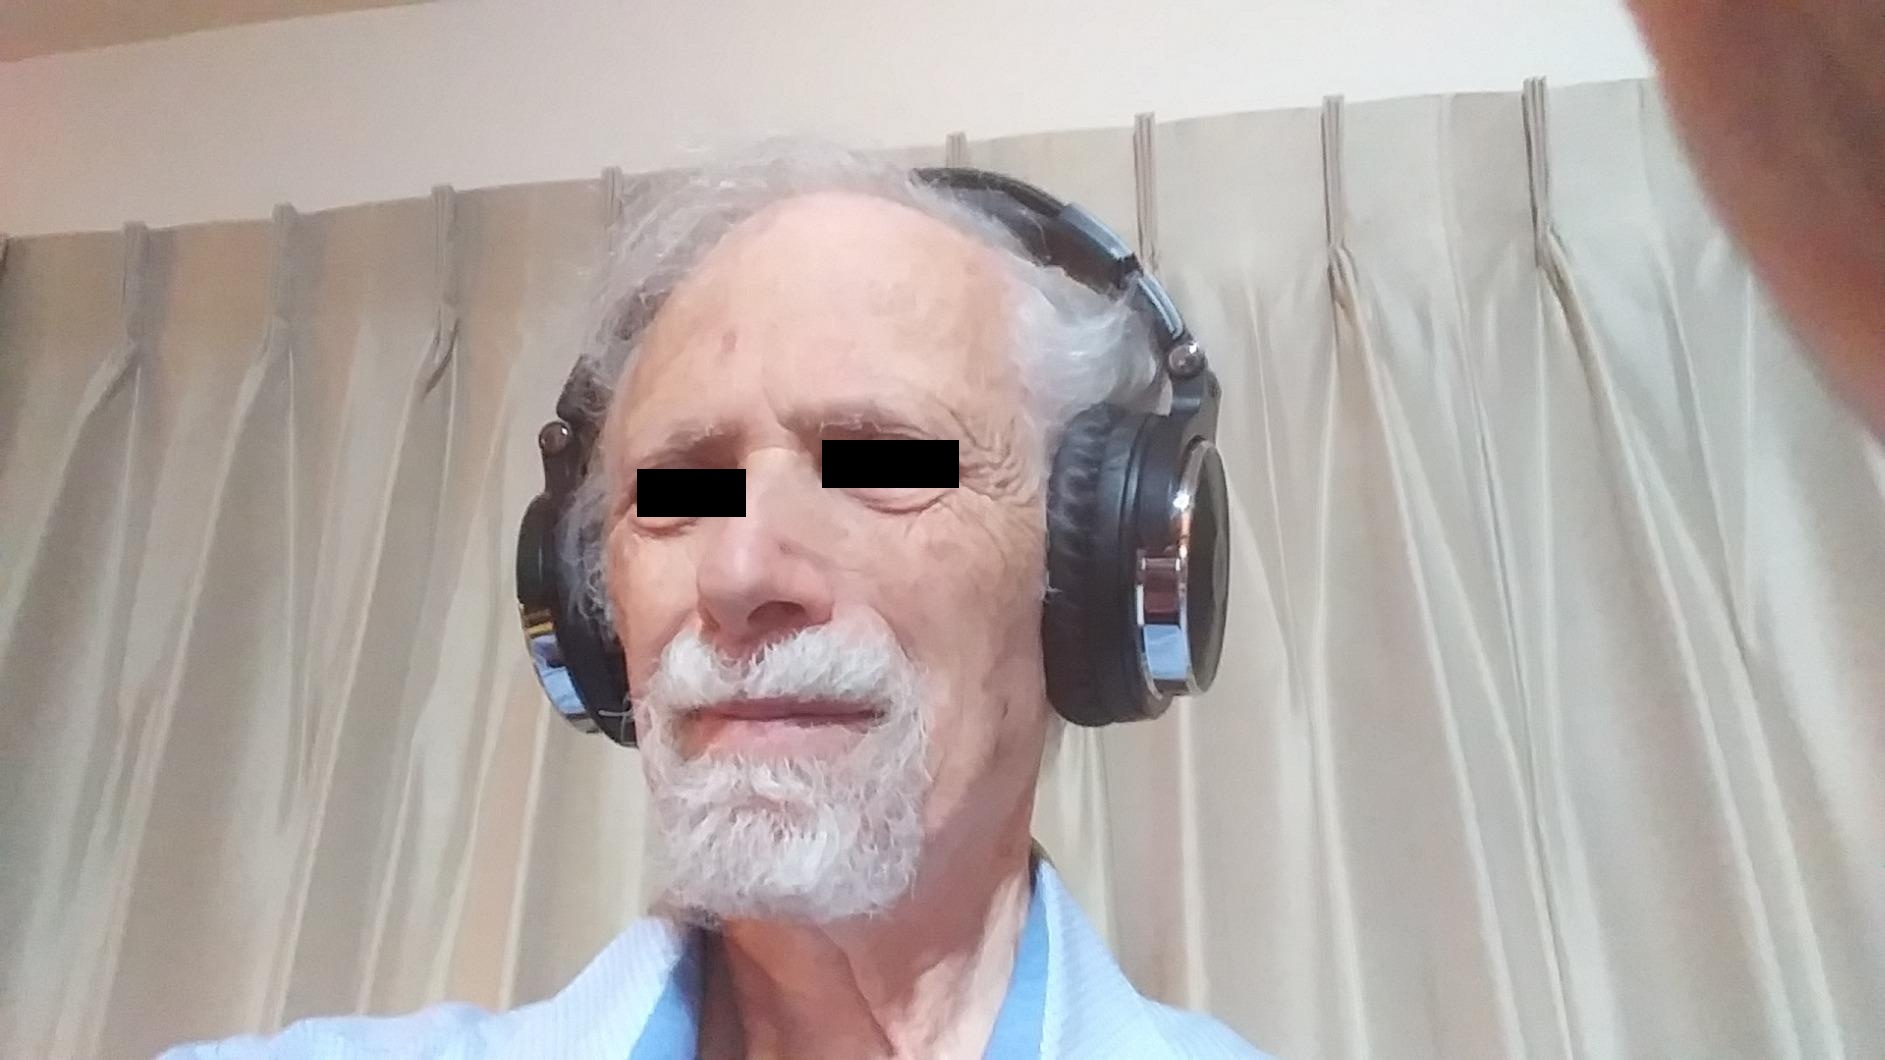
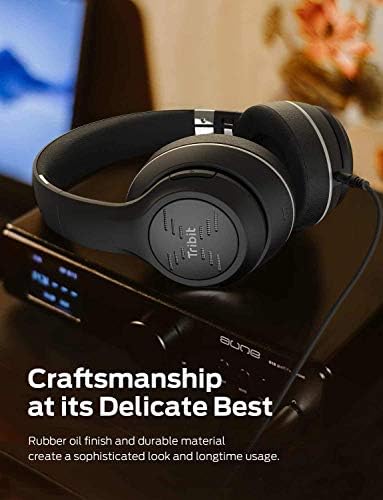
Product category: headphones
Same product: no